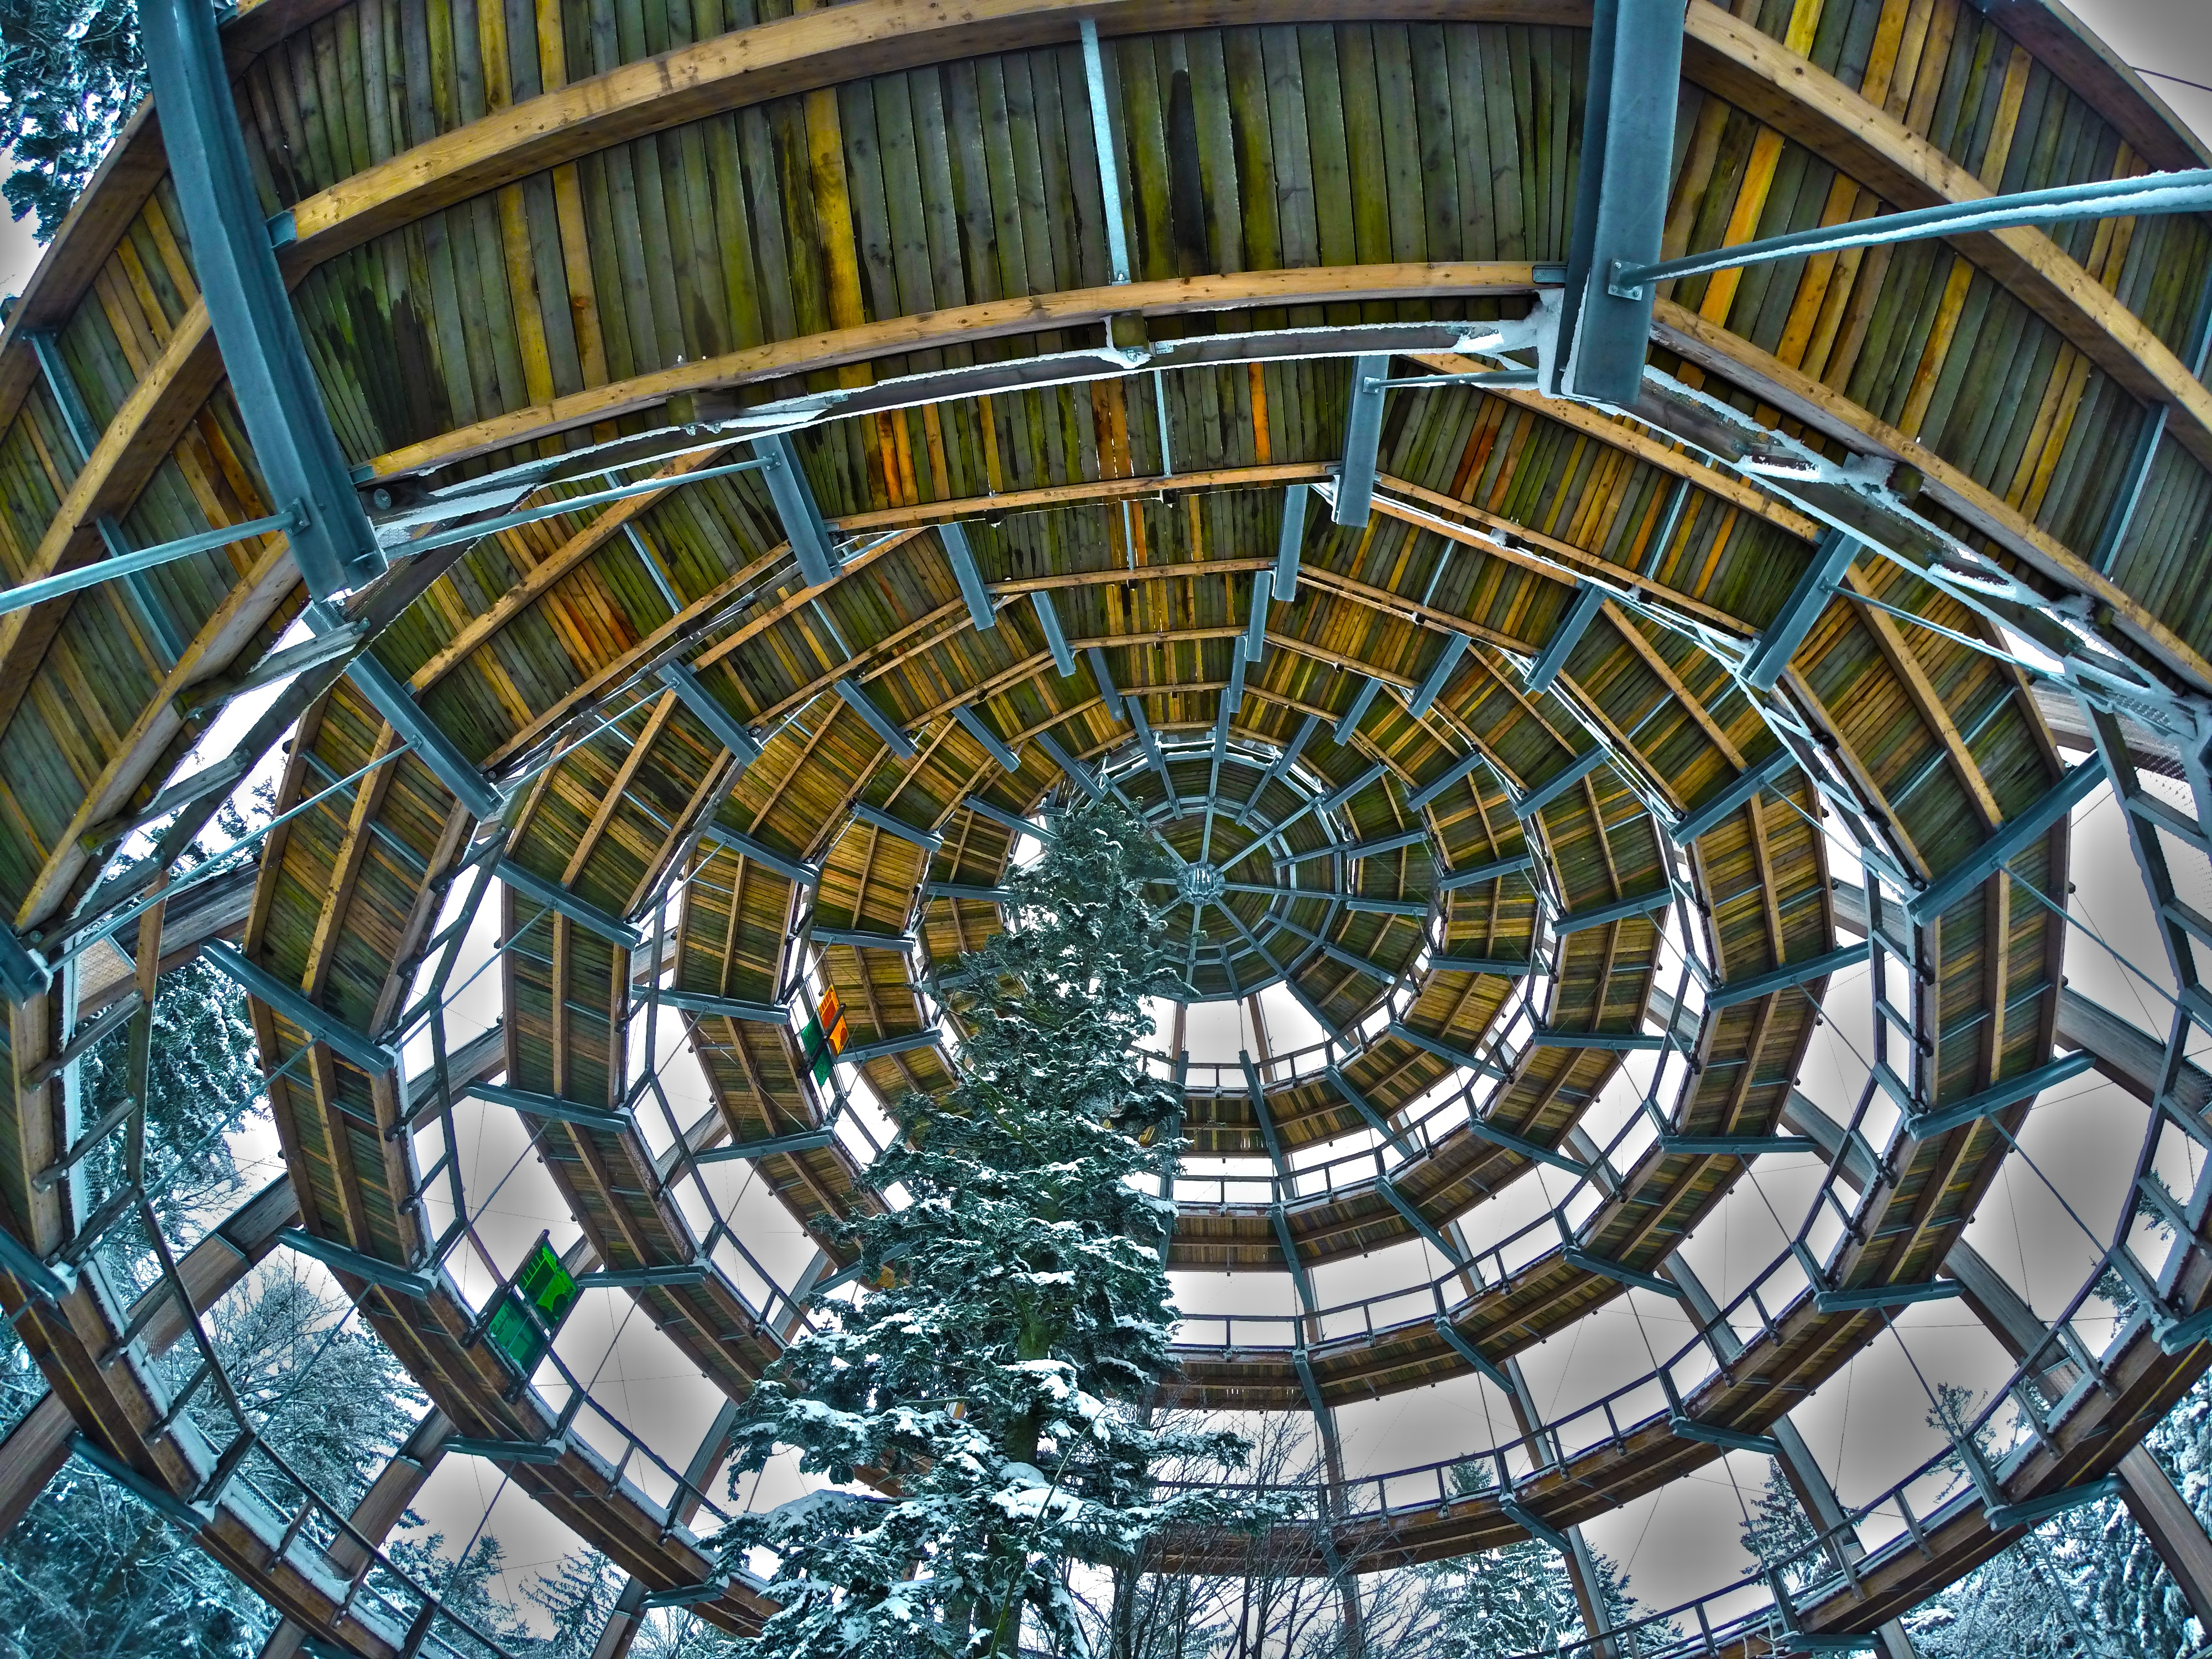
winter, architecture, structure, boardwalk, window, stadium, arena, symmetry, dome, aerial photography, treetop path, urban area, outdoor structure